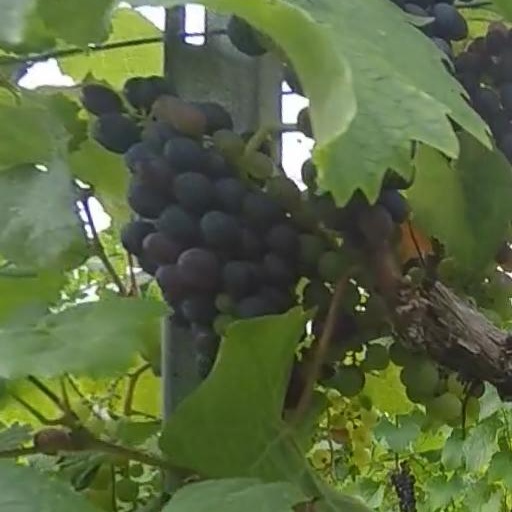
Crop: grape